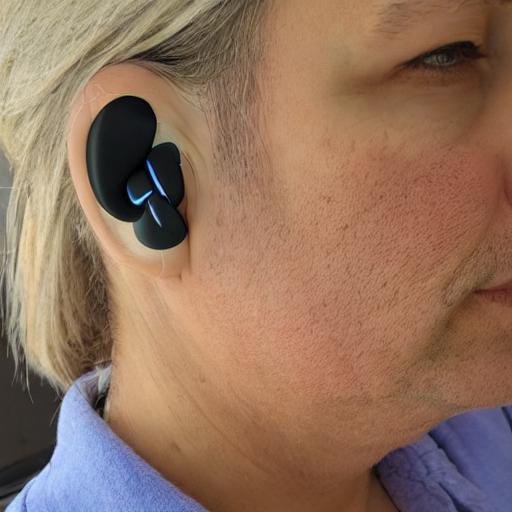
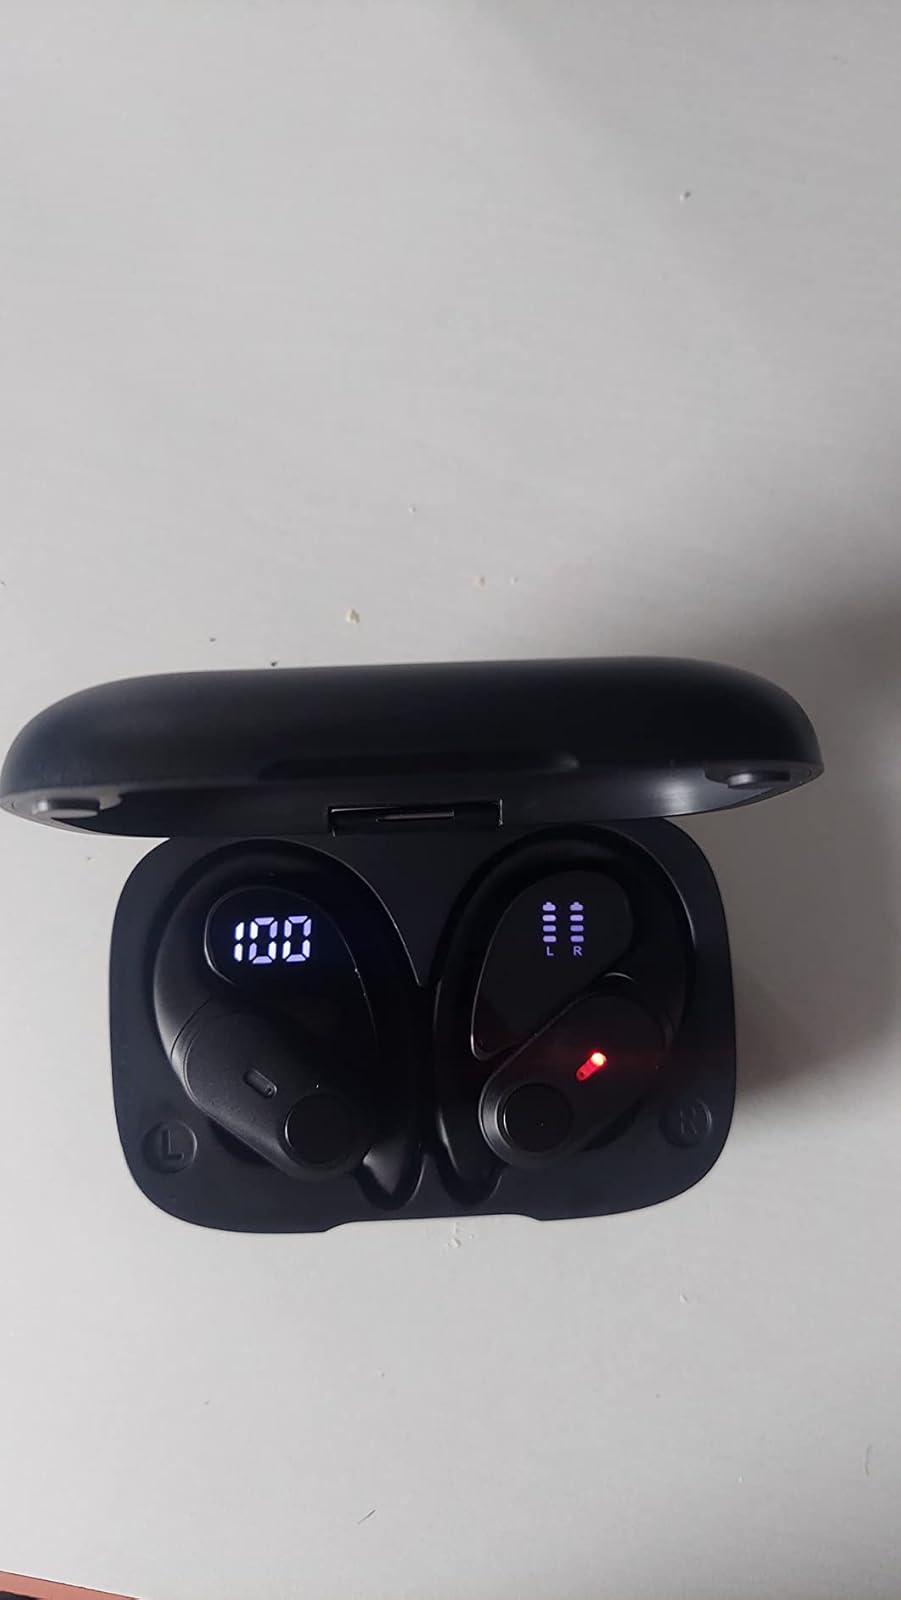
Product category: earbuds
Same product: no